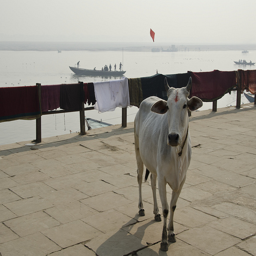
A cow standing on a patio near the water.
a white bull is standing in front of some water
A white cow with a red spot on its head stands outside.
A young bull is standing along a waterfront.
A cow stands on paved stone near a boat ramp.